Port Adelaide Uniting Church

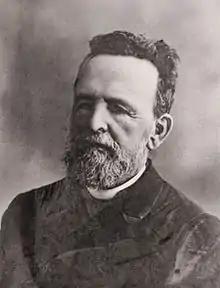
Joseph Coles Kirby ~1890 when he was the minister for the church.

Many of the prominent citizens of the Port were associated with the church and the walls of the church are covered with memorial plaques that give a commentary on the life of the church itself.